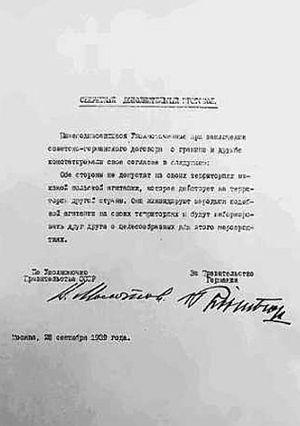
Les conférences entre la Gestapo et le NKVD furent une série de réunions organisées à la fin de 1939 et au début de l’année 1940 dont le but était de permettre aux polices politiques nazies et soviétiques d’échanger des informations sur leurs activités en Pologne. En dépit de leurs antagonismes idéologiques, Heinrich Himmler et Lavrenti Beria avaient des objectifs communs en ce qui concernait le sort de la Pologne, et les conférences servirent à discuter de la coordination des plans d'occupation de la Pologne et de la répression de la résistance polonaise.